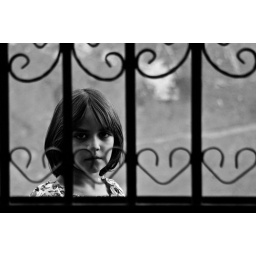
The look in your eyes, like black holes in the sky